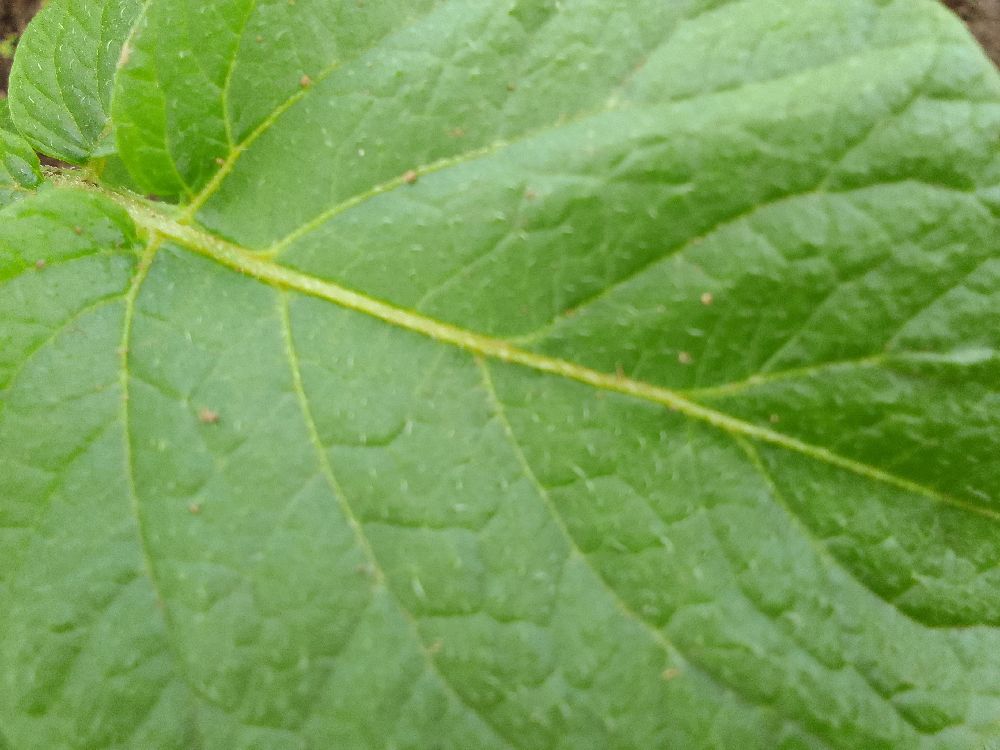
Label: Healthy